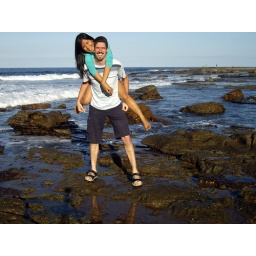
Mai Anh & Nico standing on rocks in the middle of the seas at Sea Cliff Bridge